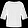
Label: T - shirt / top